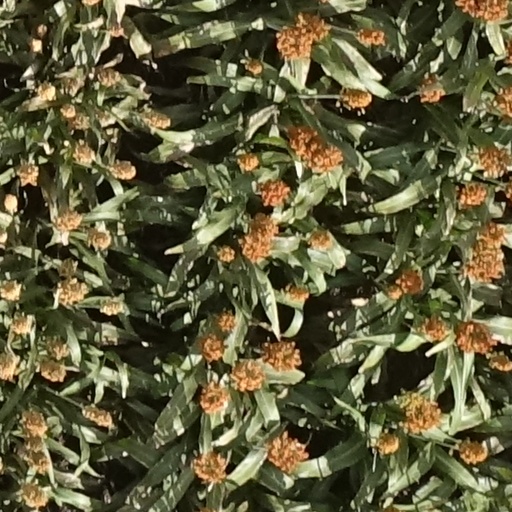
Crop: sorghum